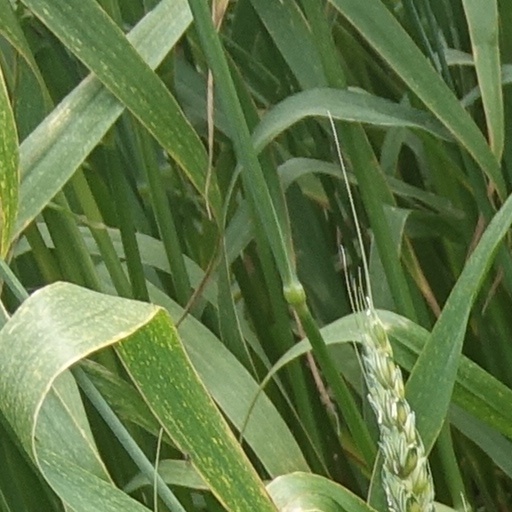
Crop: wheat